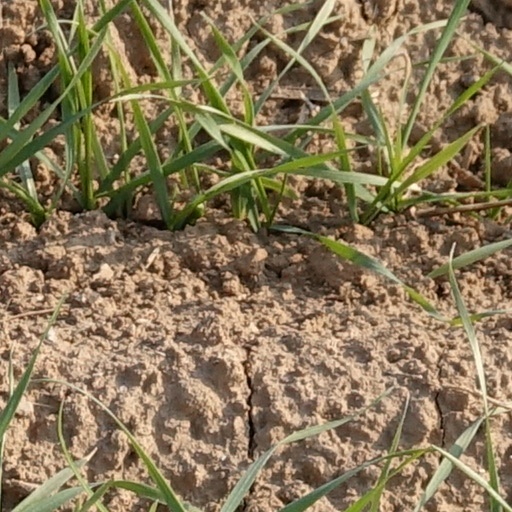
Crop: wheat